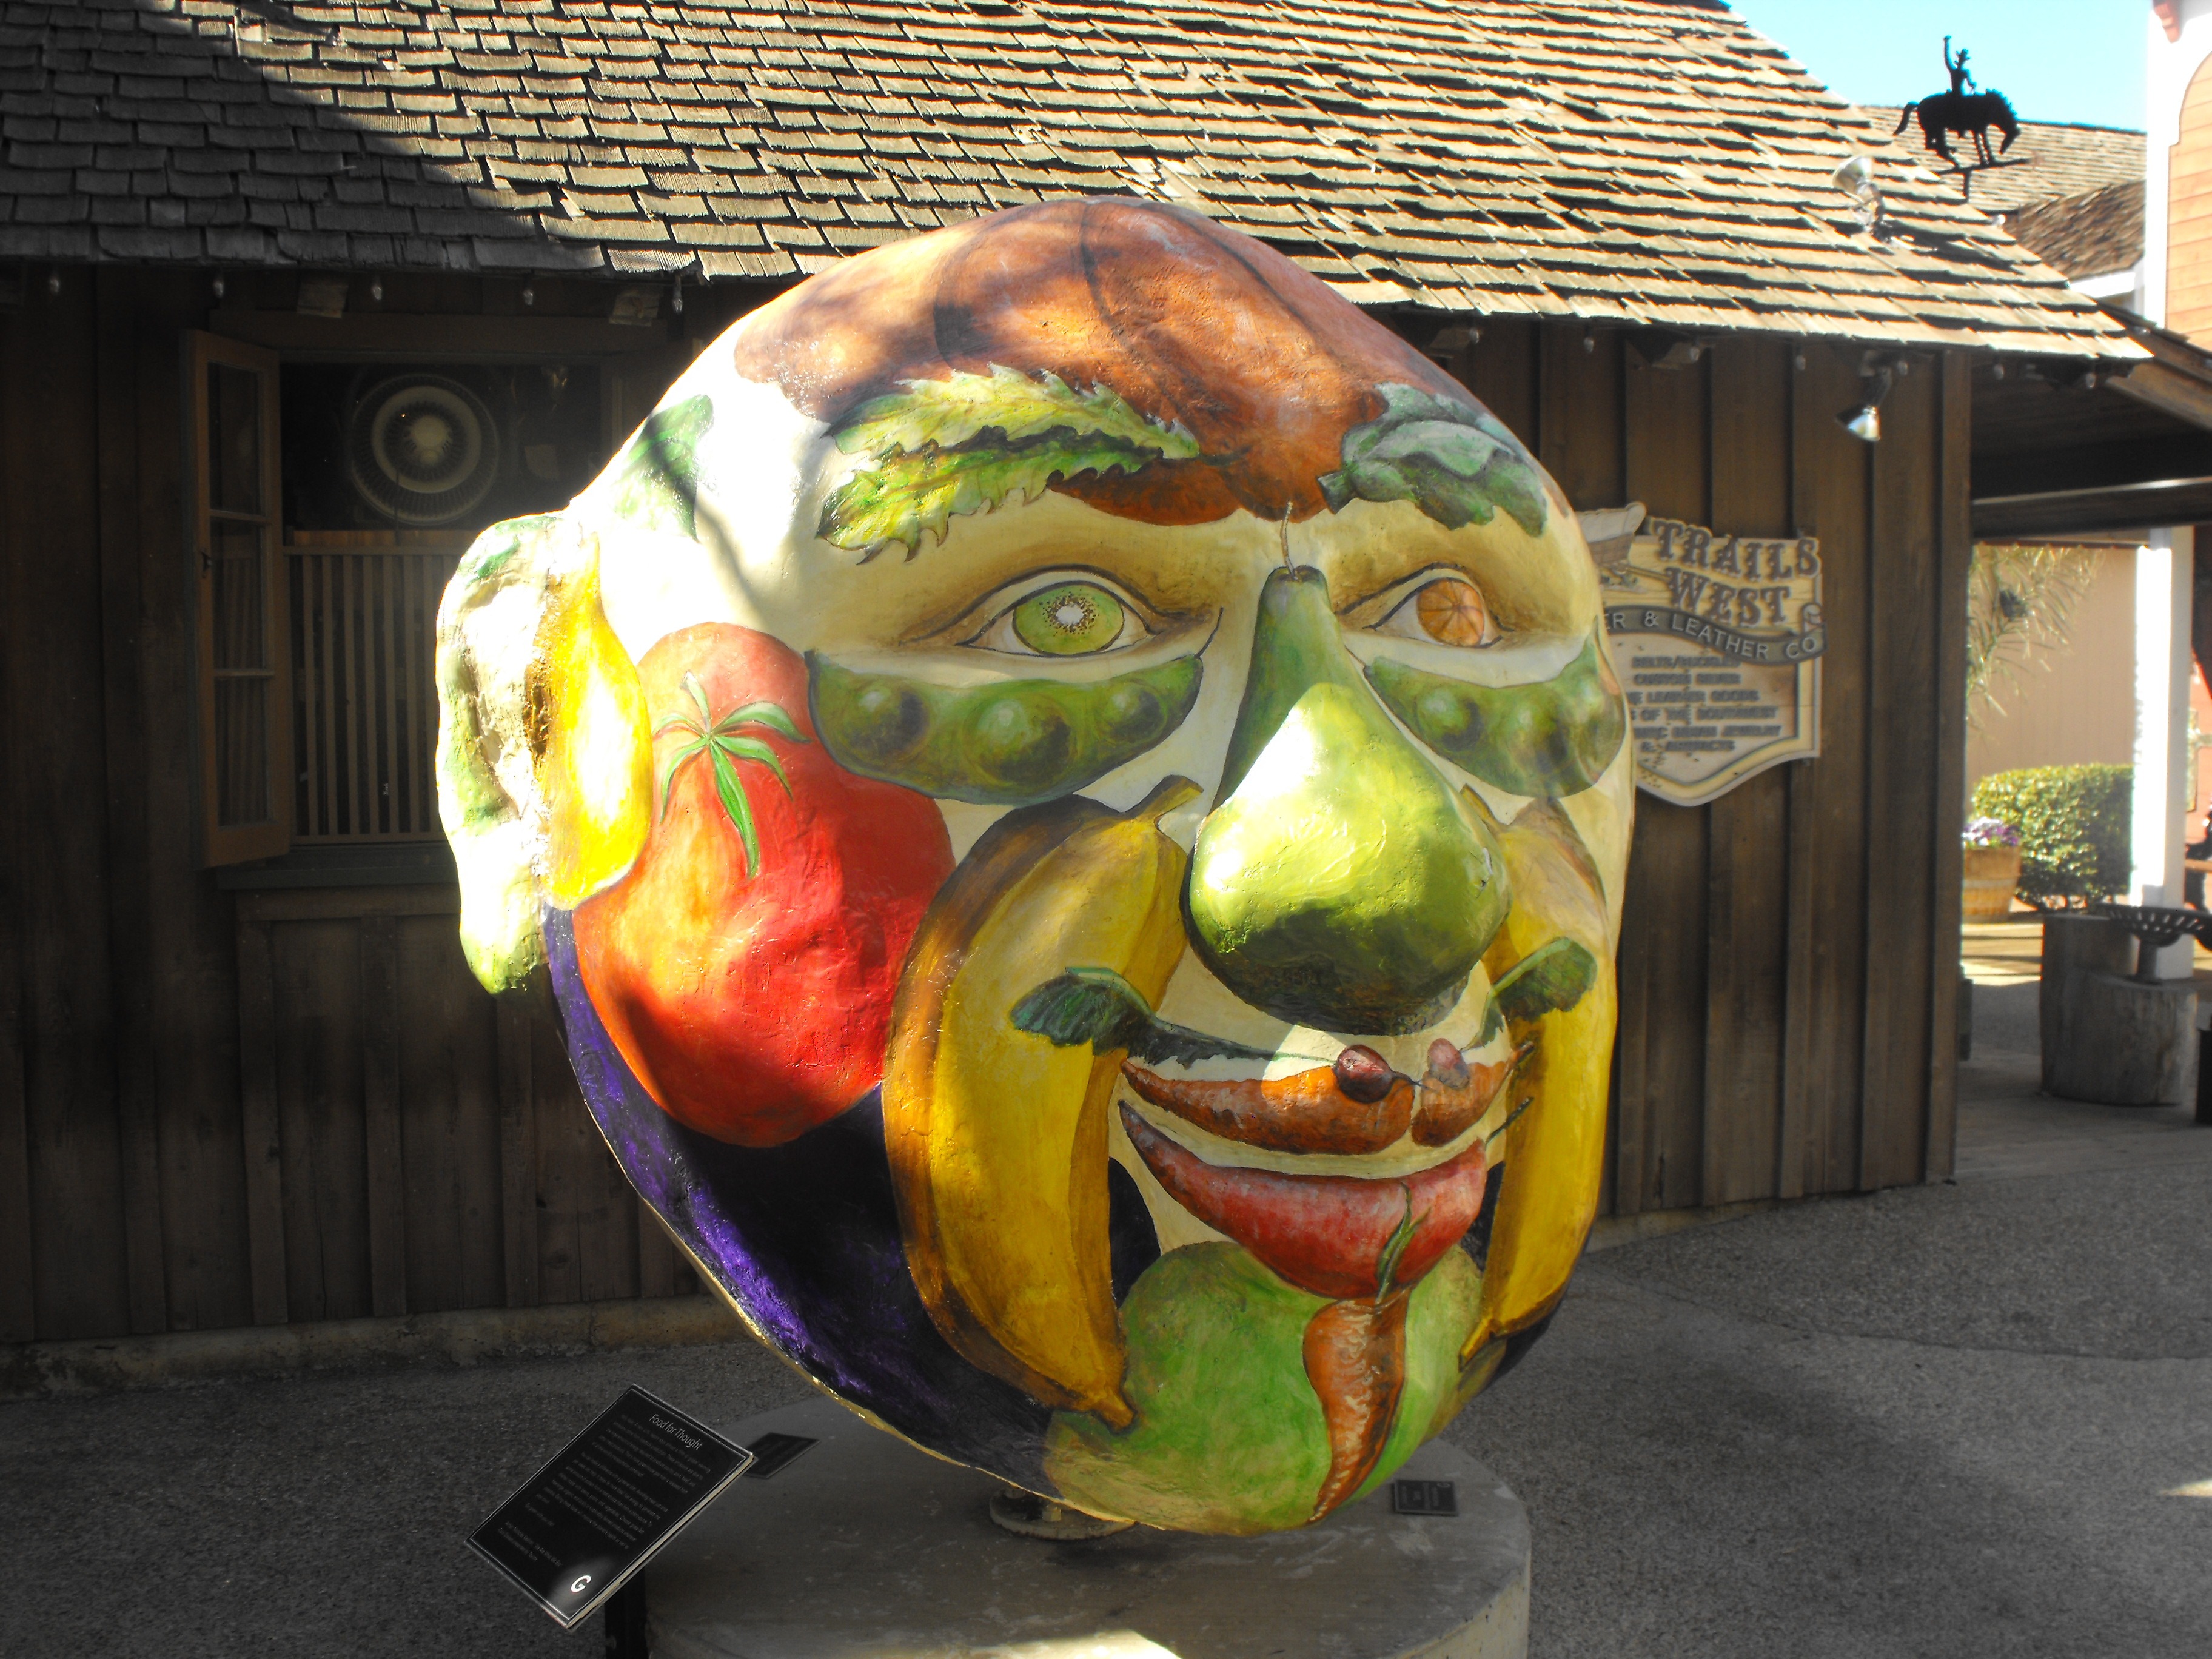
man, statue, color, face, sculpture, art, mask, carving, san diego